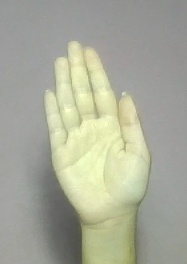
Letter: seen